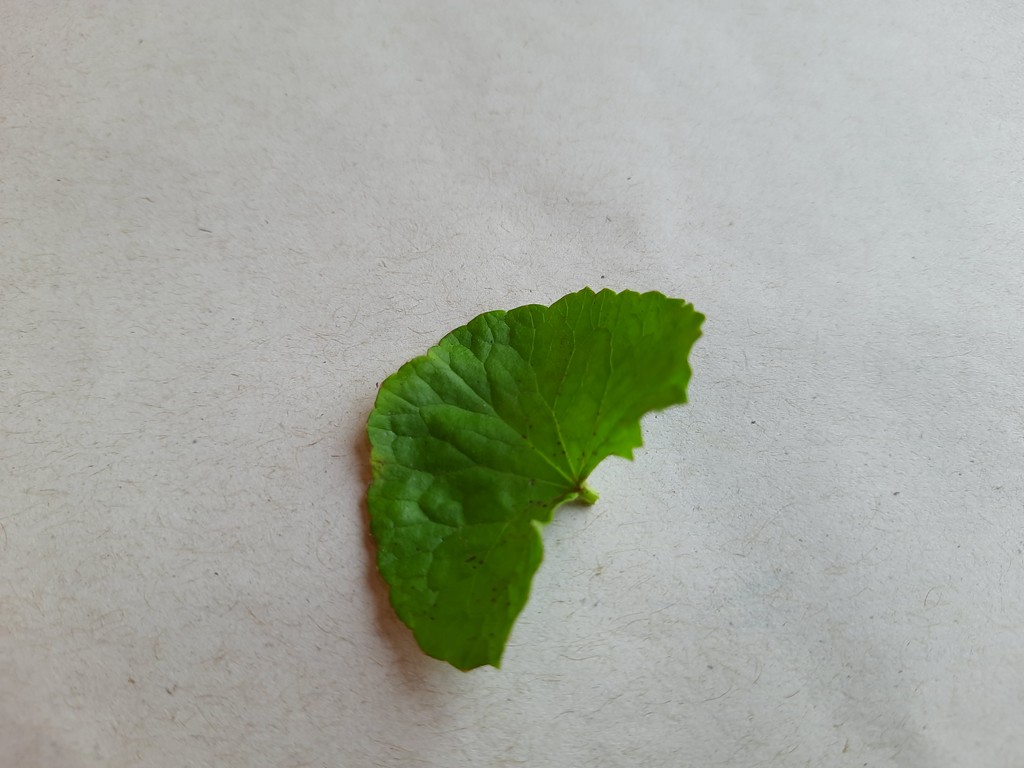
Label: Unhealthy